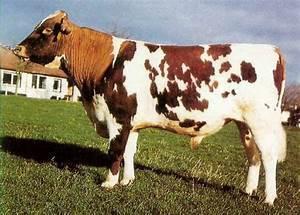
cow